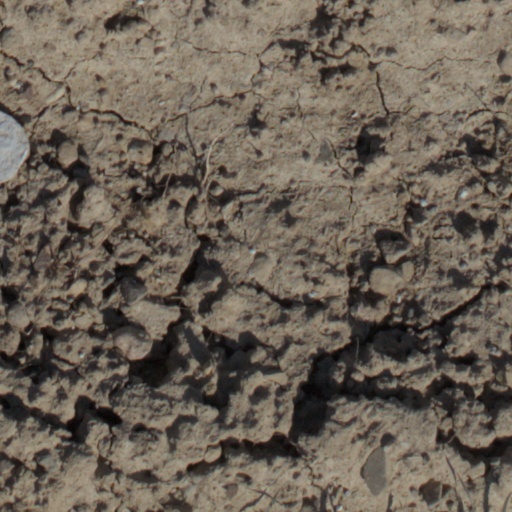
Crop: wheat